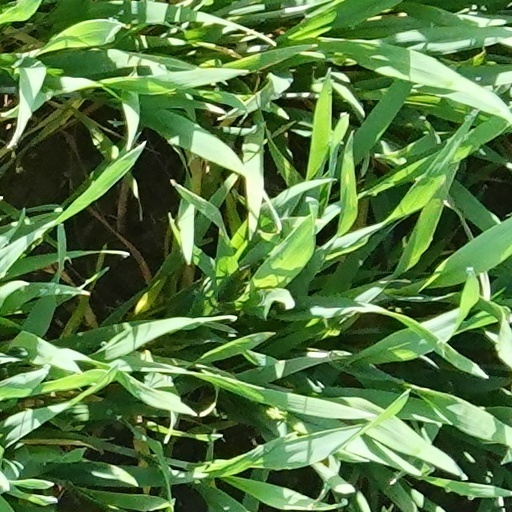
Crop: wheat